Johnny Hazzard

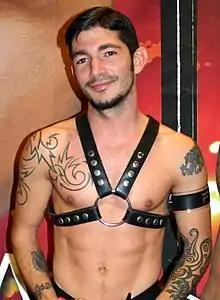

Johnny Hazzard (born Frankie Valenti) is an American former pornographic actor, model, and recording artist who performs in gay and bisexual pornographic films for a number of studios, mainly Rascal Video, and has appeared in mainstream film and television productions under his own name.